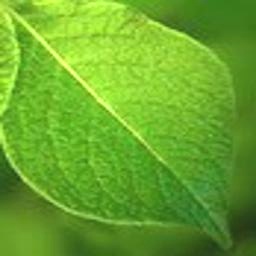
Etiqueta: Sana